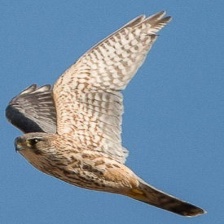
Species: MERLIN
Scientific name: FALCO COLUMBARIUS